Jane Fraser (executive)

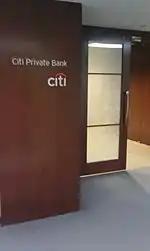
A Citi Private Bank office

In June 2009, she was named CEO of Citi Private Bank. At the time of her promotion, the bank was running an annual deficit of approximately $250 million; it returned to the black during her four-year tenure. Among the changes she implemented were a decrease in the ratio of private bankers to clients, with a target of one banker for every 30 clients, and the removal of commissions and sales formulas for bankers in favor of a year-end discretionary bonus.